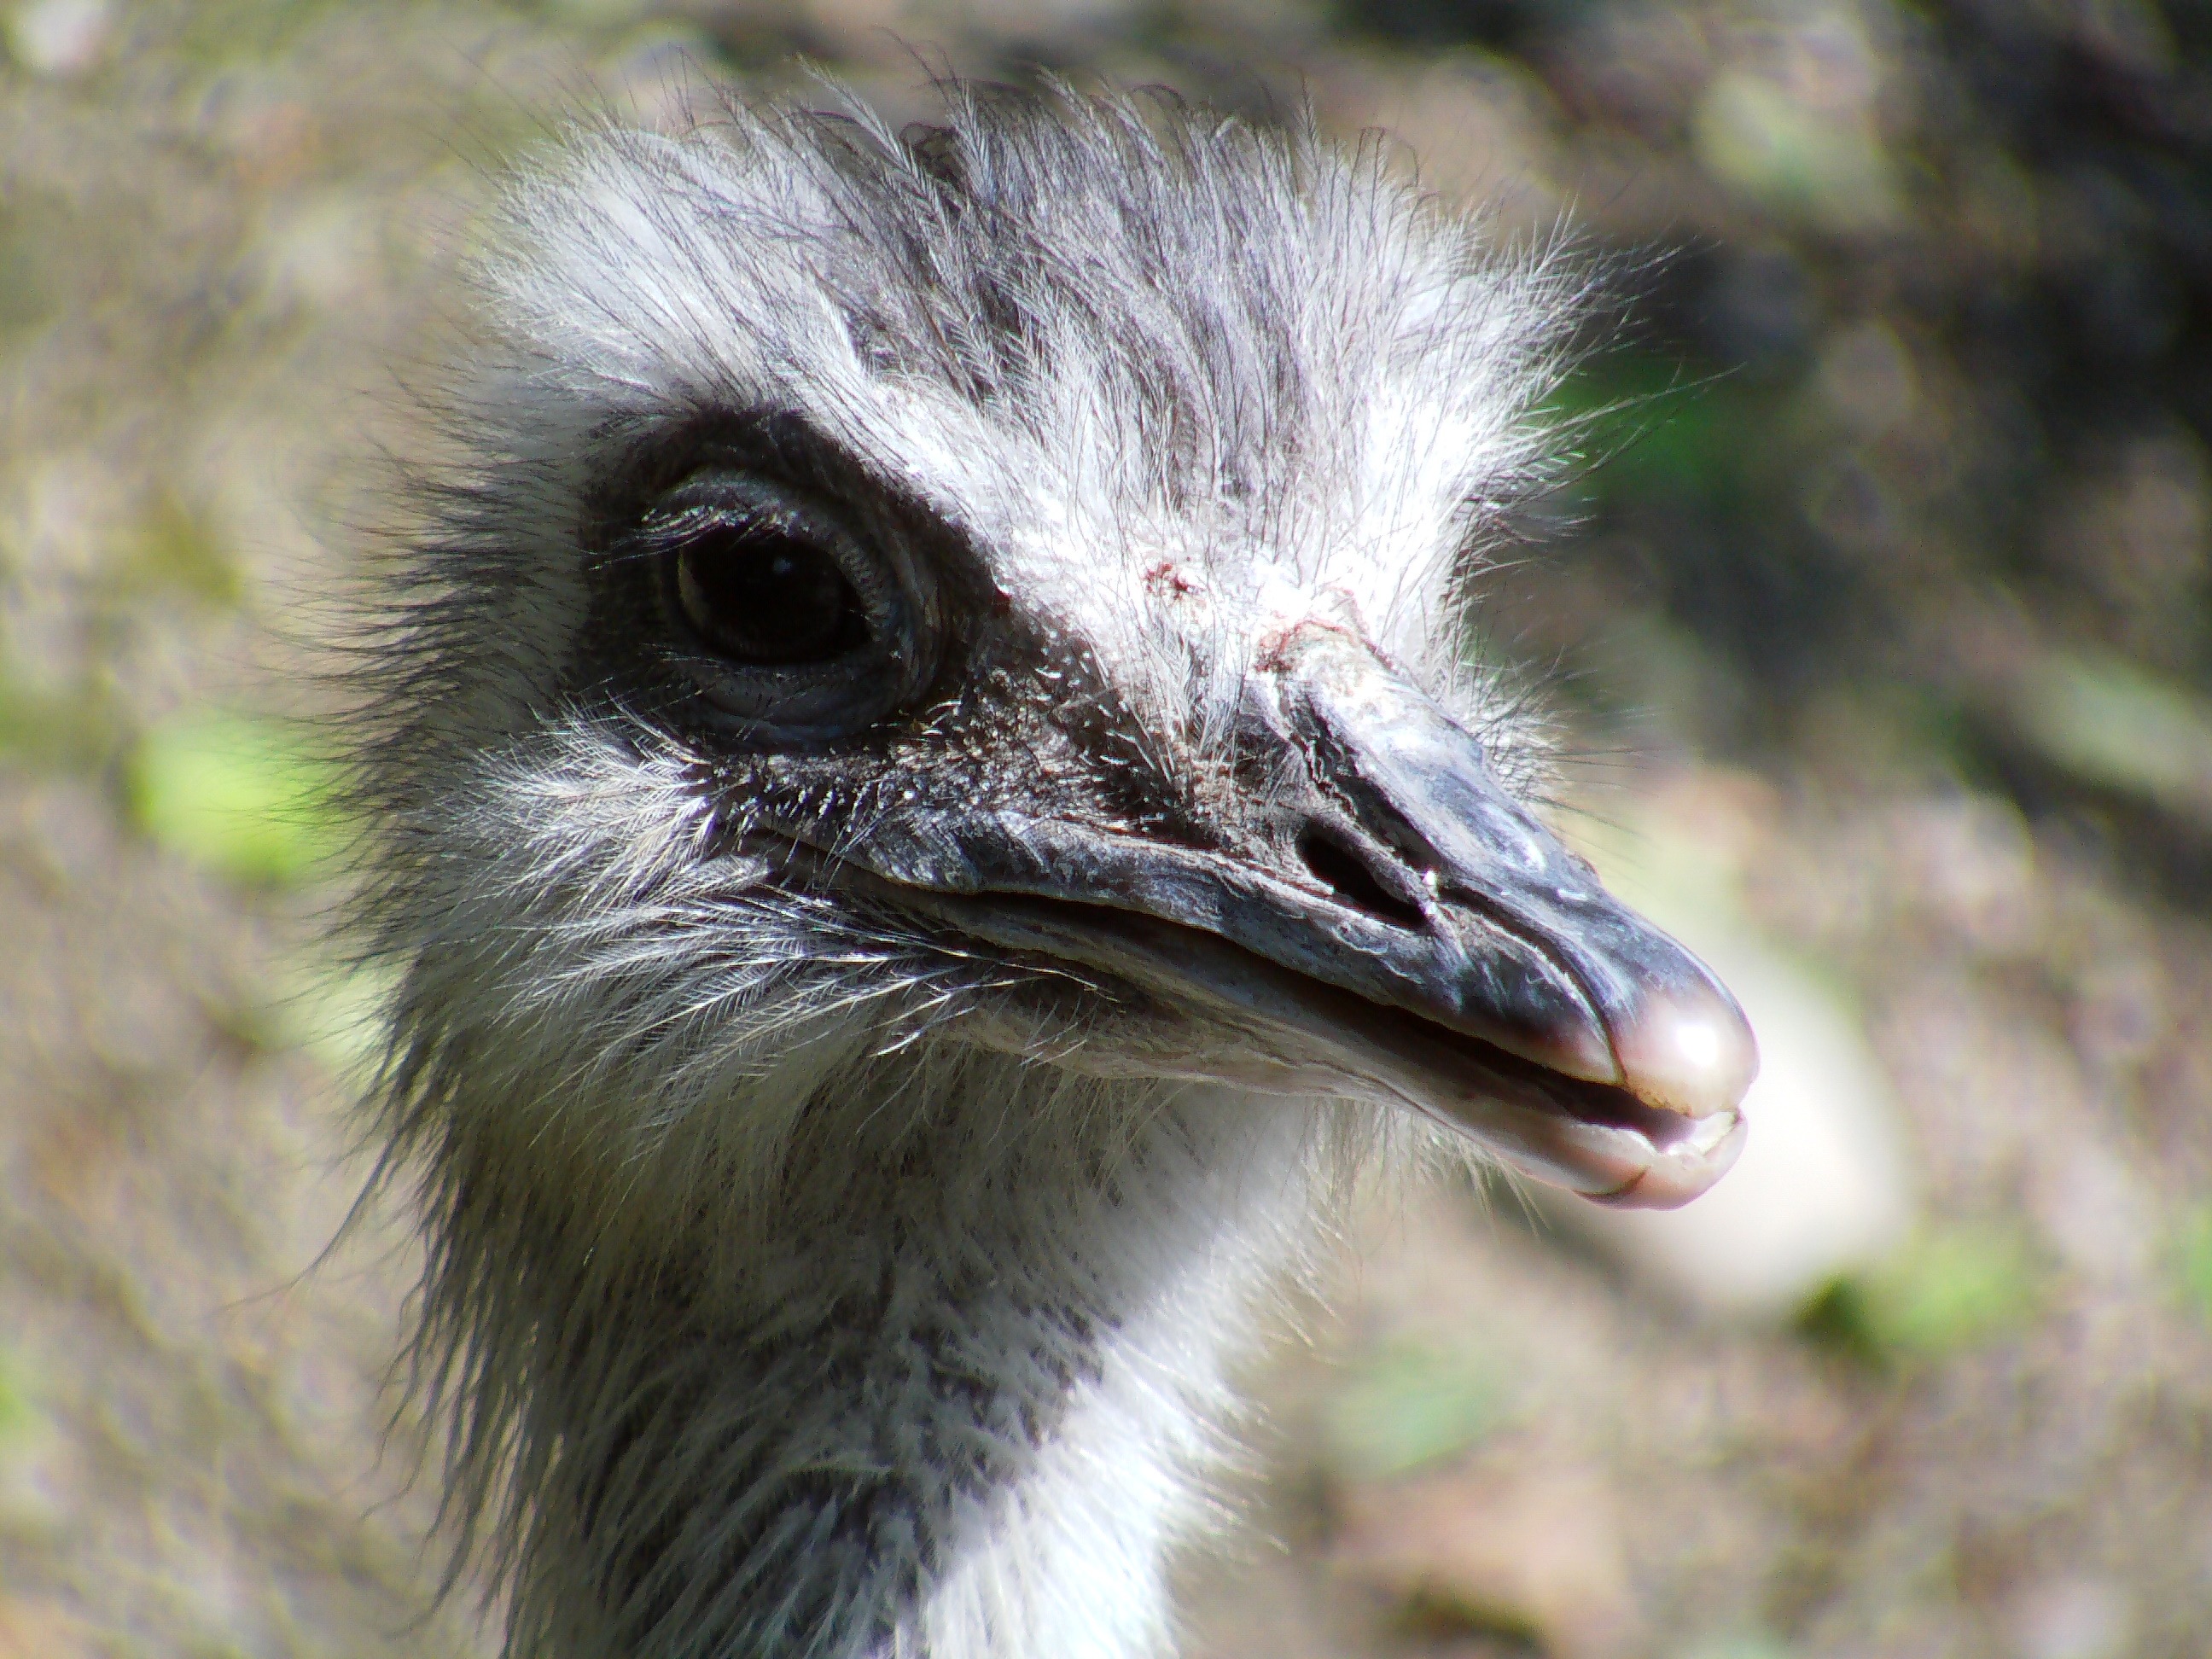
bird, animal, wildlife, bouquet, beak, ostrich, fauna, close up, emu, head, vertebrate, bill, ratite, vulture, flightless bird, casuariiformes